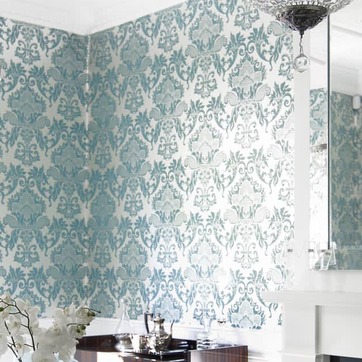
Material: wallpaper